Britain's Missing Top Model

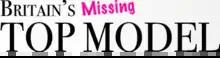

Britain's Missing Top Model is a British Reality TV modelling show for disabled women, aired on BBC Three. The premiere episode aired on 1 July 2008. The show courted controversy, with many arguing that the show made disability a spectator event.